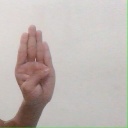
अक्षर: ब